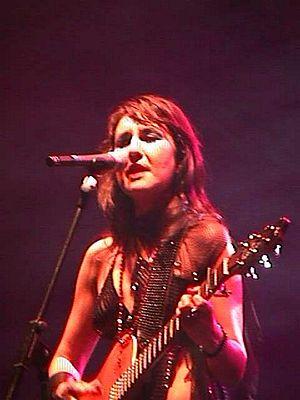
Eva María Amaral Lallana est une chanteuse espagnole, membre du groupe Amaral avec Juan Aguirre.
Amaral est un groupe de pop rock et rock espagnol, originaire de Saragosse, Aragón. Il est formé en 1992 par Eva Amaral et Juan Aguirre. En 2017, le groupe compte huit albums studio, une édition spéciale et deux DVD live.